Jenbacher

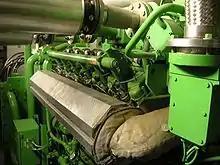
A Jenbacher gas engine running on biogas (bio-methane) in Güssing, Austria

Jenbacher currently specializes in lean burn gas engines, including cogeneration plants and containerized power generator sets utilizing said gas engines. Jenbacher began producing gas engines in 1957.